Amalie Eikeland

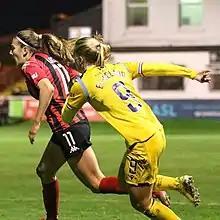
Eikeland chasing during Lewes FC Women 1 Reading Women 1, December 2021

Amalie Vevle Eikeland (born 26 August 1995) is a Norwegian professional footballer who plays for Brann and the Norway national team.